Tom Derrick

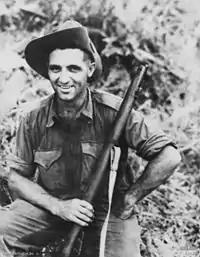
Sergeant Derrick, November 1943

After the 2/48th Battalion completed its training with the 9th Division at Cyrenaica, they were moved further along the coast to Gazala. Then, just as they began to dig in, the battalion was abruptly withdrawn to Tobruk in response to the German Afrika Korps' advance. They entered Tobruk on 9 April 1941, and spent the following eight months besieged by Axis forces. While there, Derrick acquired an Italian Breda machine gun and regularly led fighting patrols against both German and Italian troops. Although Derrick's bravery was noted during the siege, he wrote in his diary about his constant fear of dying.